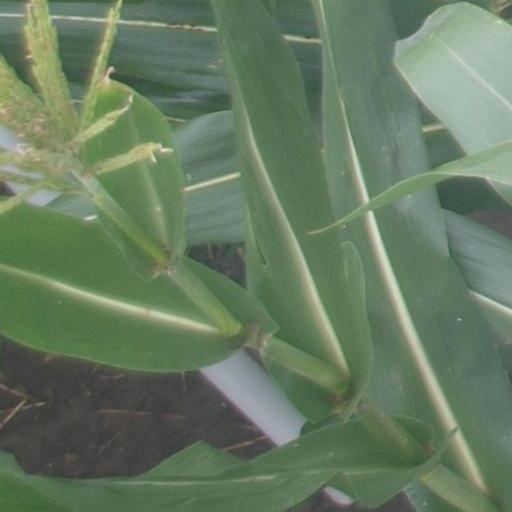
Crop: maize; corn